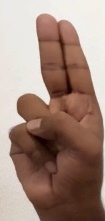
ASL sign: U